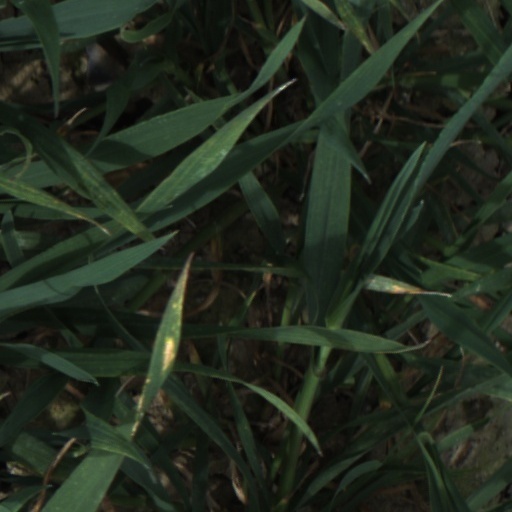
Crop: wheat